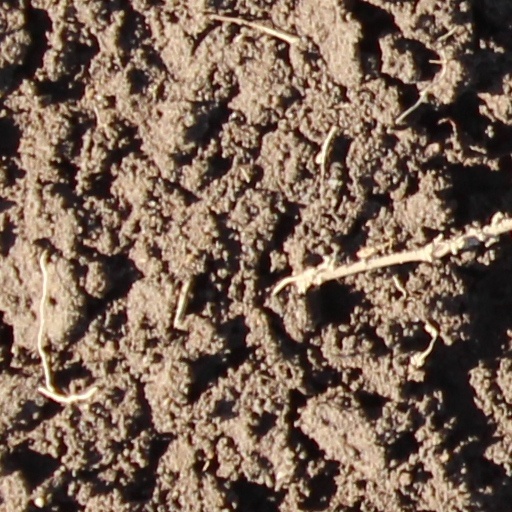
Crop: wheat